The Battle of the Century

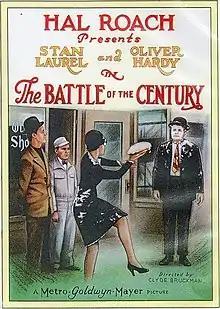
Theatrical release poster

The Battle of the Century is a 1927 American silent short film starring comedy double act Laurel and Hardy, who appeared in 107 films between 1921 and 1951. The film entered the public domain in the United States in 2023.